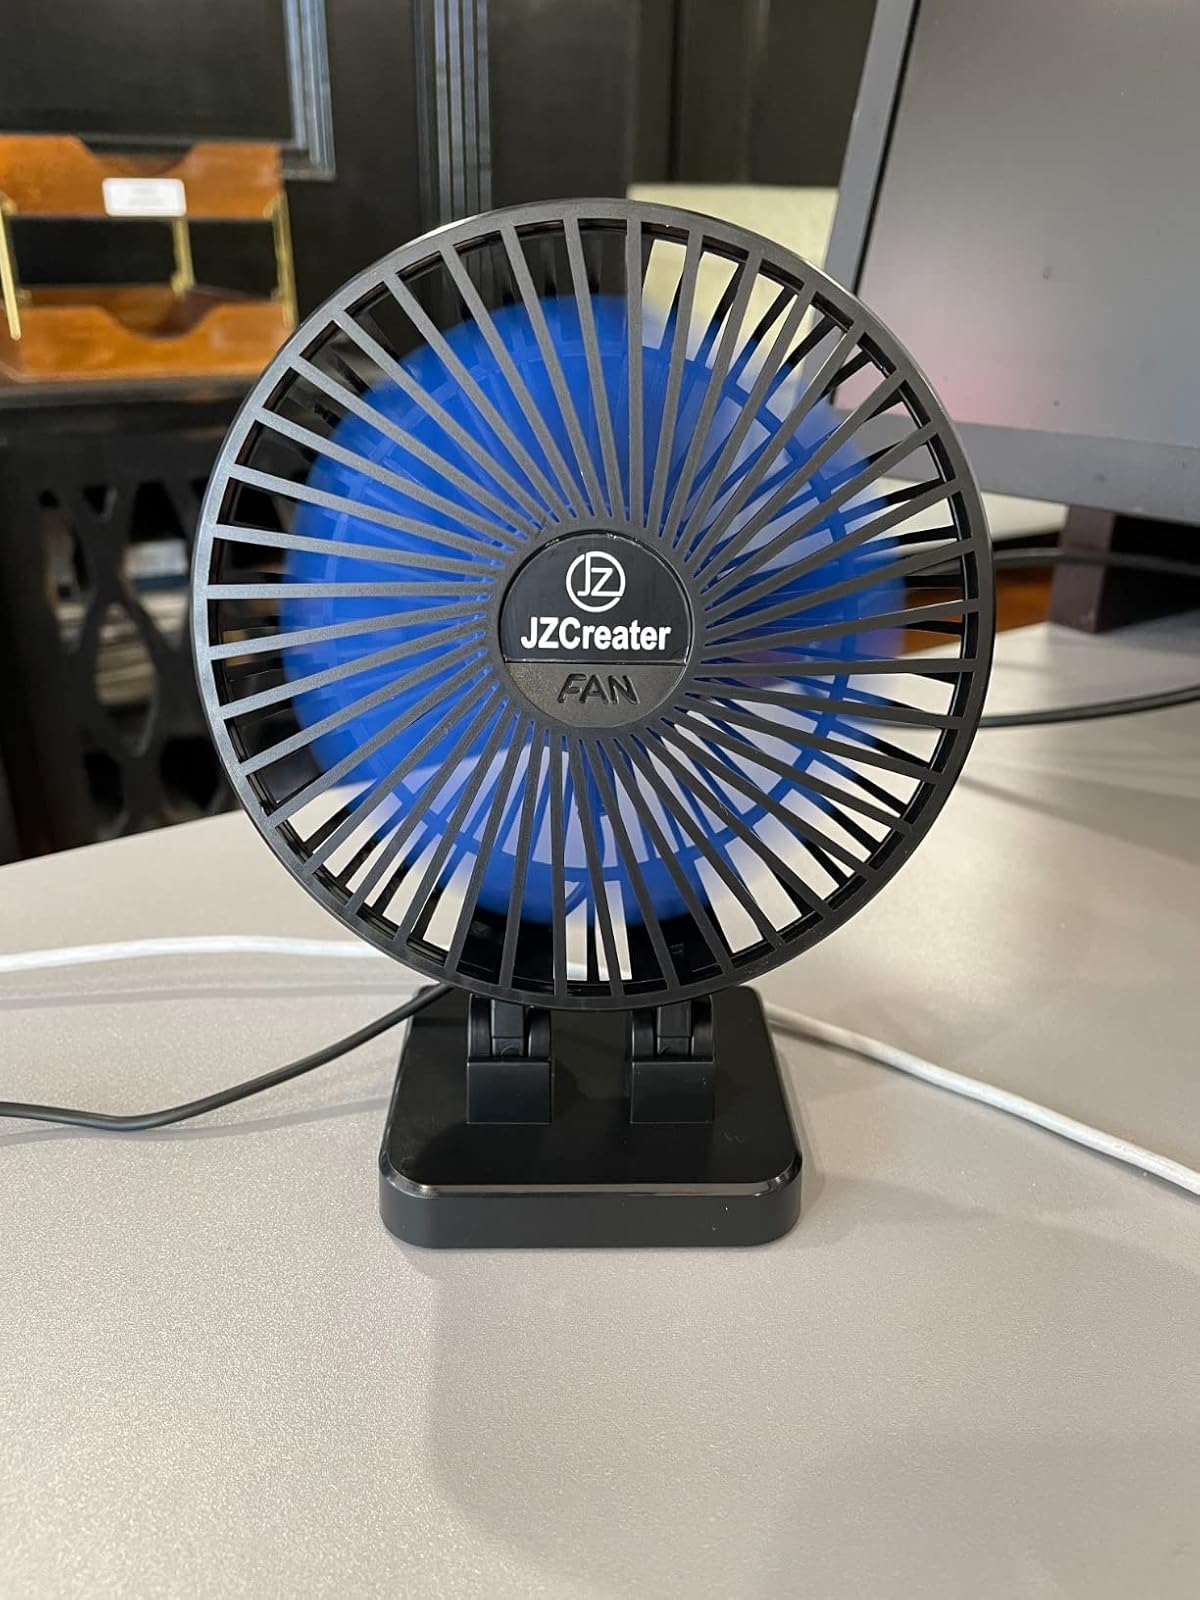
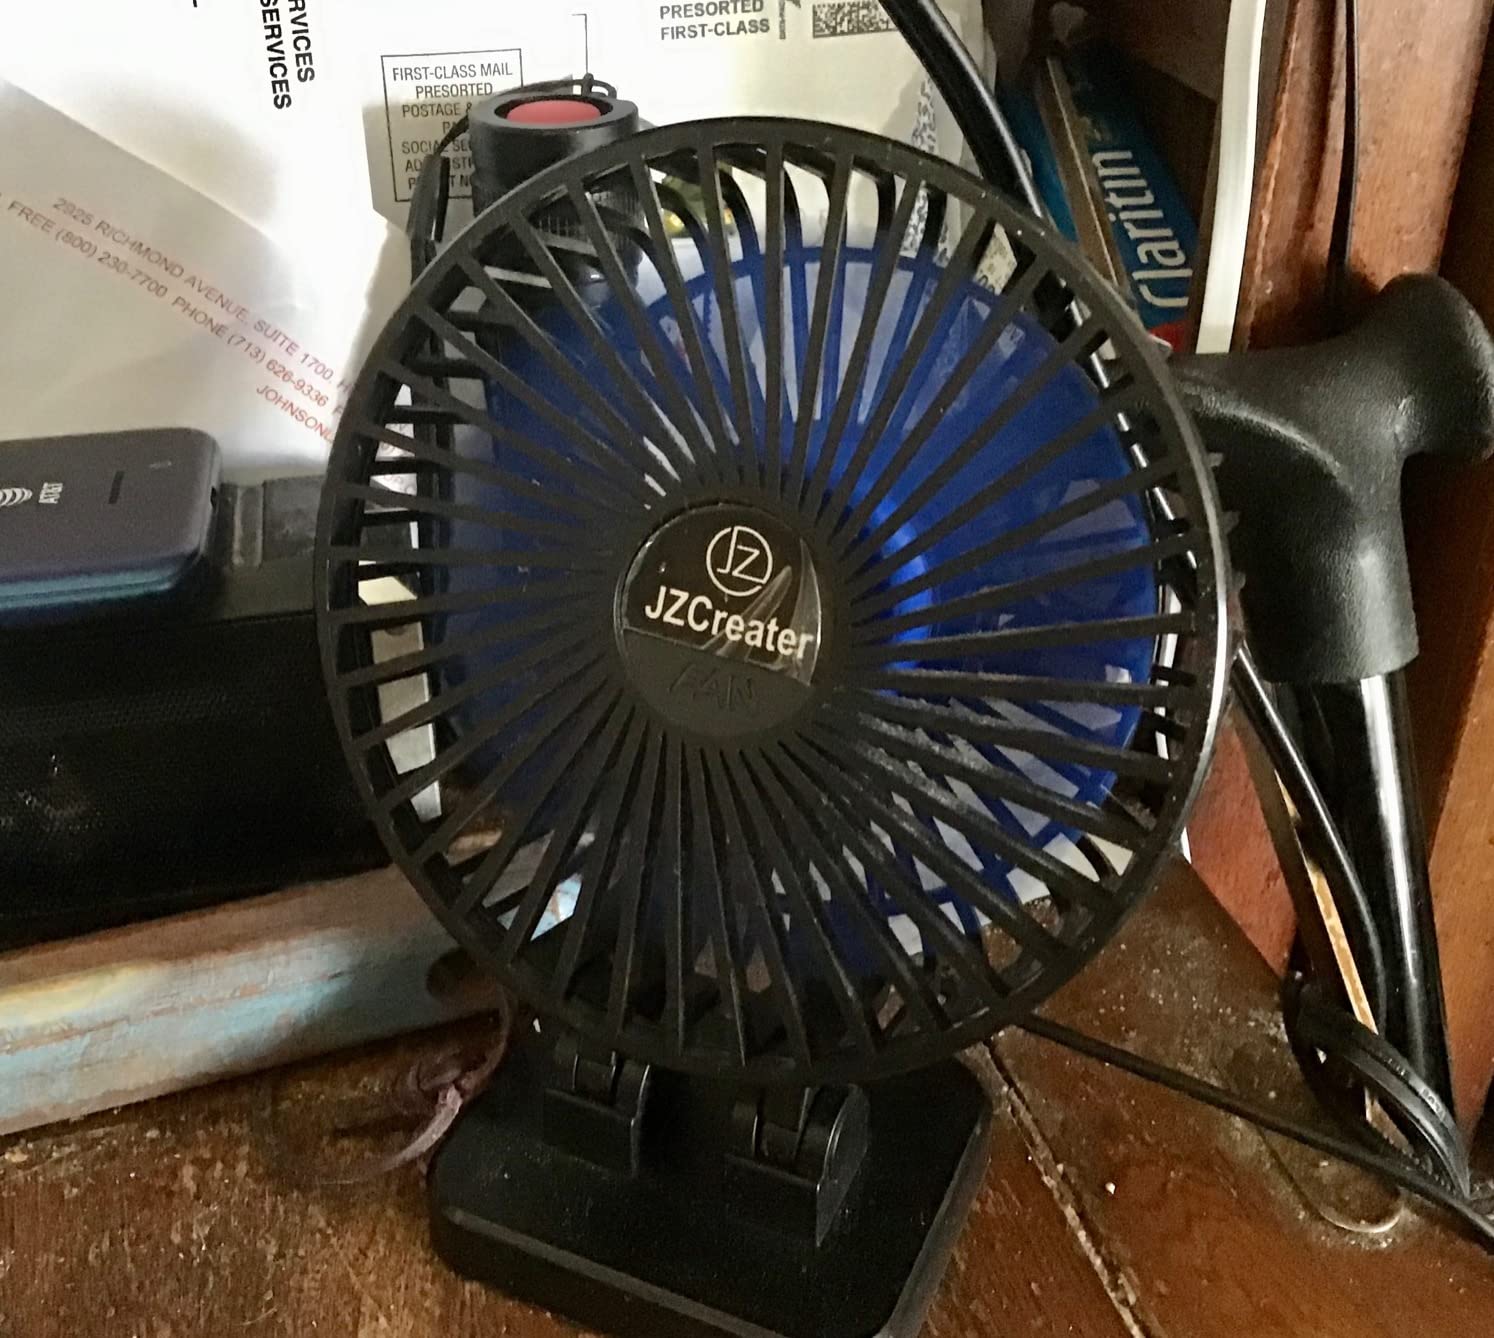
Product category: fan
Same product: yes